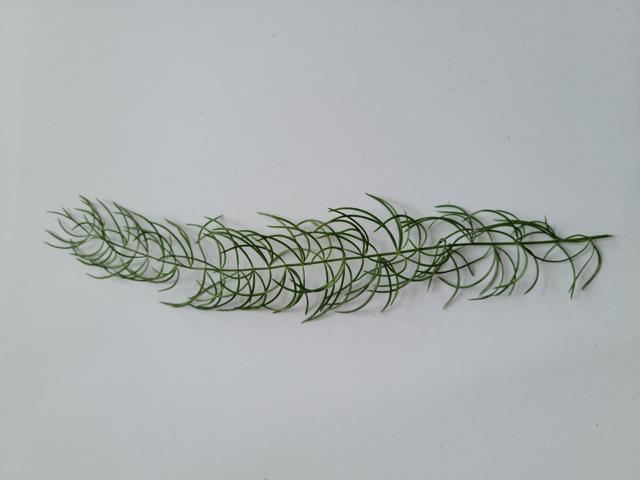
Plant: shotomuli